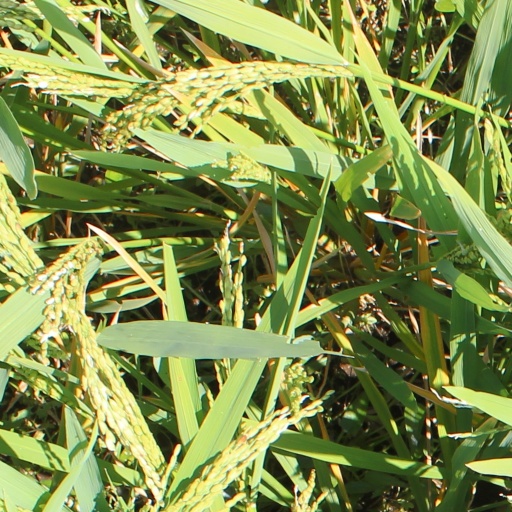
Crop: rice